Shubhodrishti

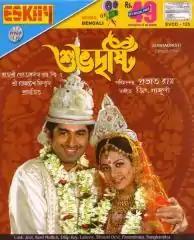
Theatrical release poster

Shubhodrishti (Bengali: শুভদৃষ্টি) is a 2005 Bengali romance film directed by Prabhat Roy and Chief assistant director was Madhuchhanda Sengupta. The film was produced under the banner of Rajshri Productions & Shree Venkatesh Films. The film features popular Bengali actors Jeet and Koel in the lead roles. Jeet Gannguli composed the music for the film. It was the fifth consecutive film of Jeet and Koel together. This film attracted huge positive responses from the audiences around West Bengal. The film became a superhit at box office as it clearly portrayed Bengali culture and traditions and given a lucid image how Bengali weddings take place. The film was immensely popular during its release with chartbuster songs.